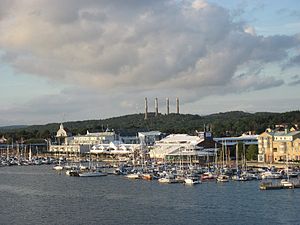
Stenungsund
Stenungsund med de fire ens skorstene
Stenungsund er en by i landskapet Bohuslän i Västra Götalands län i Sverige. Den er administrationsby i Stenungsunds kommune og i havde 2010 9.987 indbyggere.